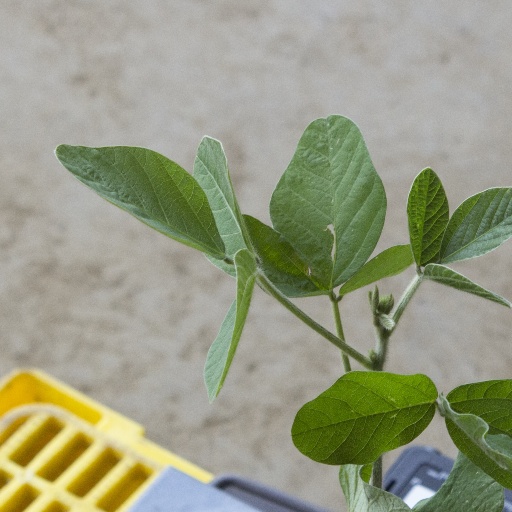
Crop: soybean